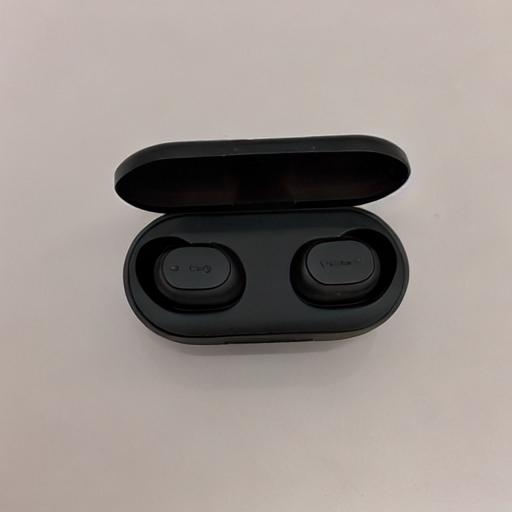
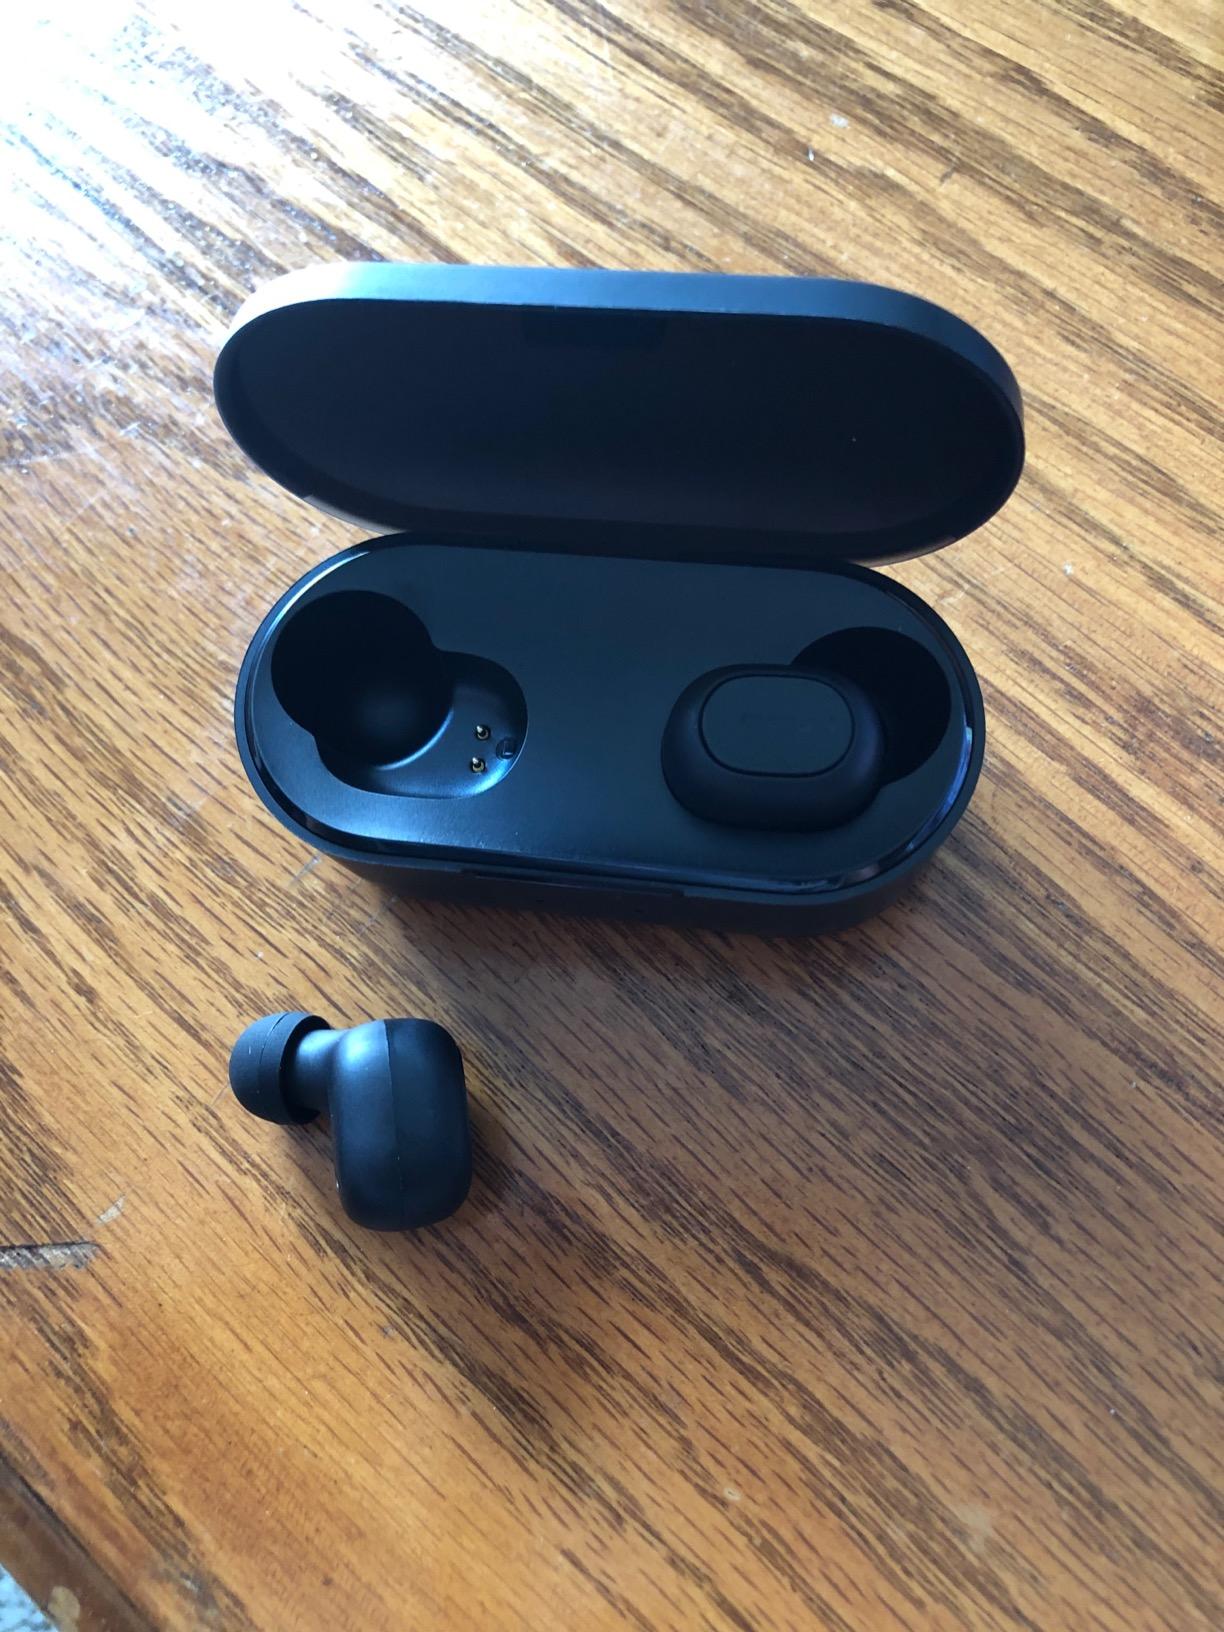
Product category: earbuds
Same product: no